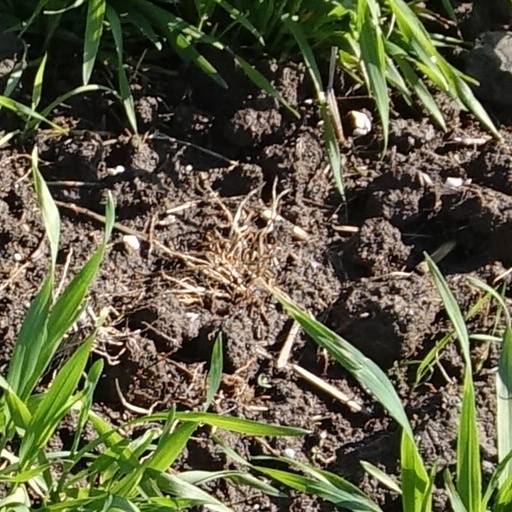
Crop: wheat